Toivo Hyytiäinen

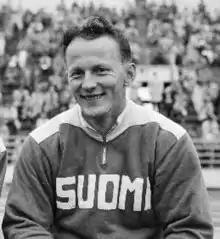
Toivo Hyytiäinen at the 1952 Helsinki Olympics

Toivo Armas Hyytiäinen (12 November 1925 in Saarijärvi – 21 October 1978) was a Finnish track and field athlete who competed mainly in the men's javelin throw.